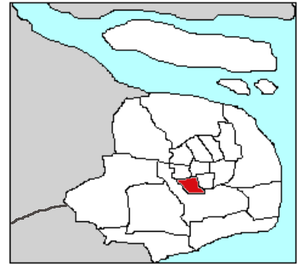
Xuhui
Xuhui-distriktet
Distriktet Xuhui er en del af Shanghai. Det har et areal på 54,76 km² og havde i 2008 et indbyggertal på 982.200 mennesker.